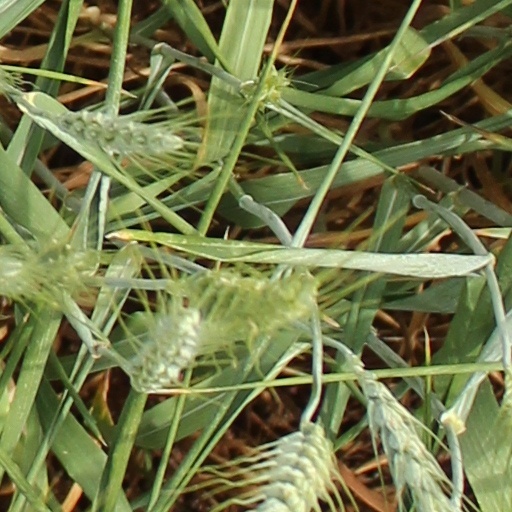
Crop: wheat